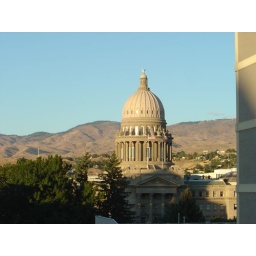
Idaho state capitol building in the middle of downtown Boise. Shot from the third floor of a parking garage.